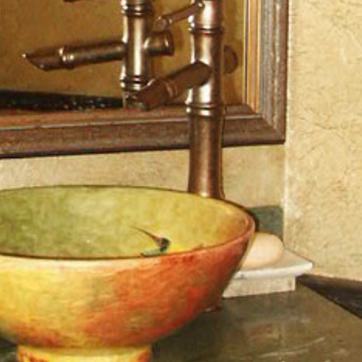
Material: ceramic